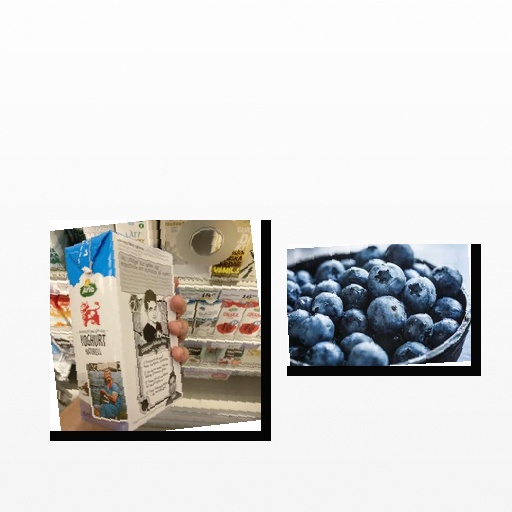
Food items: natural_yogurt, blueberry